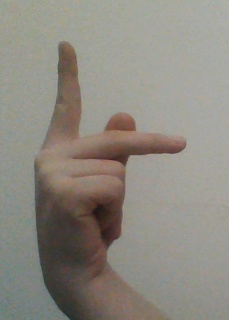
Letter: dha